Shiloh: Grant's Trial in the West

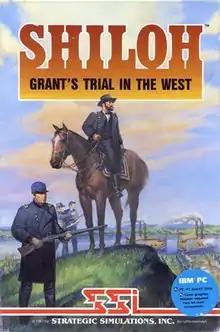

Shiloh: Grant's Trial in the West is a 1987 video game published by Strategic Simulations.